Seasons After Fall

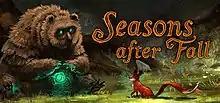

Seasons After Fall is a puzzle-platform game developed by and published by Focus Home Interactive.